Idol sa Kusina

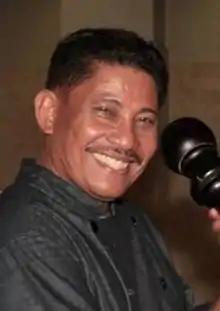
An image of Boy Logro.

In March 2020, the admission of a live audience in the studio and production were suspended due to the enhanced community quarantine in Luzon caused by the COVID-19 pandemic. The show resumed its programming on August 16, 2020.